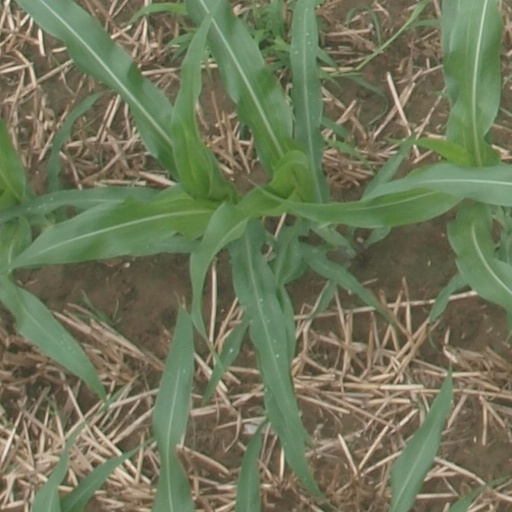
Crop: maize; corn